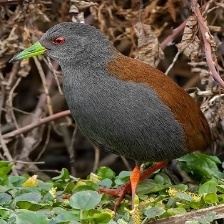
Species: BLACK TAIL CRAKE
Scientific name: AMAURORNIS BICOLOR